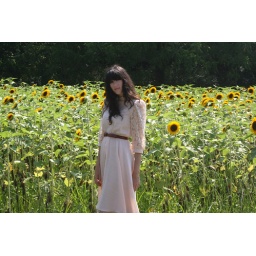
in a field of flowers